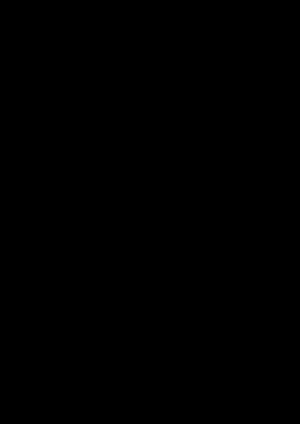
La dose létale médiane, ou concentration létale médiane, est un indicateur quantitatif de la toxicité d'une substance. Cette notion s'applique également aux irradiations.